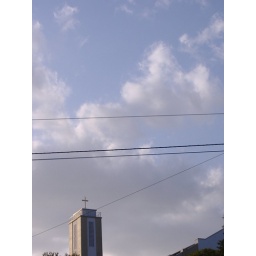
a cross in the sky